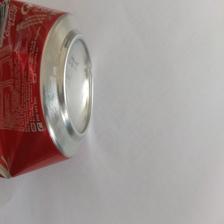
Label: cans